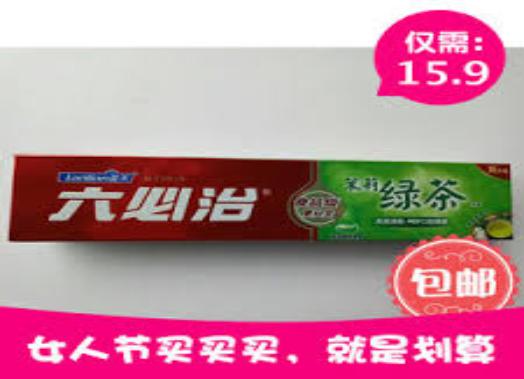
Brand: lantianliubizhi
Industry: Necessities